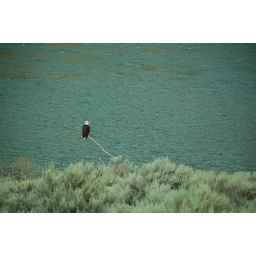
bald eagle near river train